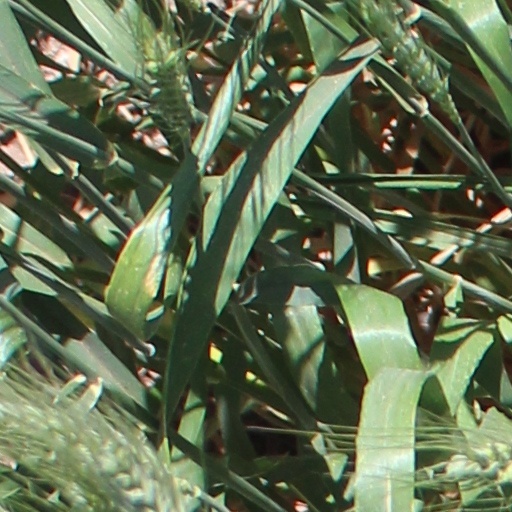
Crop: wheat